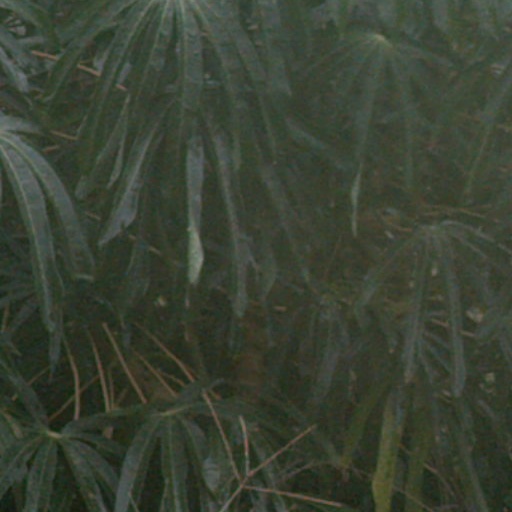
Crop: cassava